The Nightmare Before Christmas: The Pumpkin King

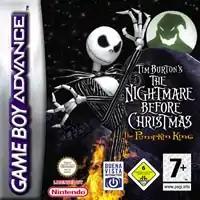
European cover art

is a 2005 platform game developed by Tose for the Game Boy Advance. The game was published by D3 Publisher in Japan, and by Buena Vista Games internationally. A prequel to the 1993 stop motion animated film "The Nightmare Before Christmas", it tells the story of Jack Skellington's first encounter with Oogie Boogie, and how he claimed the title of "The Pumpkin King".